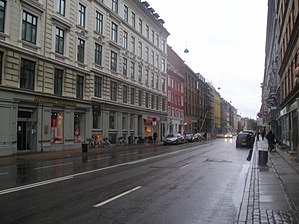
Nordre Frihavnsgade
Nordre Frihavnsgade set fra Trianglen.
Nordre Frihavnsgade er en gade på Østerbro i København. Den går fra trafikknudepunktet Trianglen i sydvest til Østbanegade i nordøst.